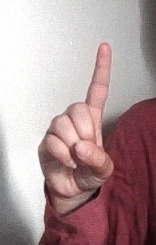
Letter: bb